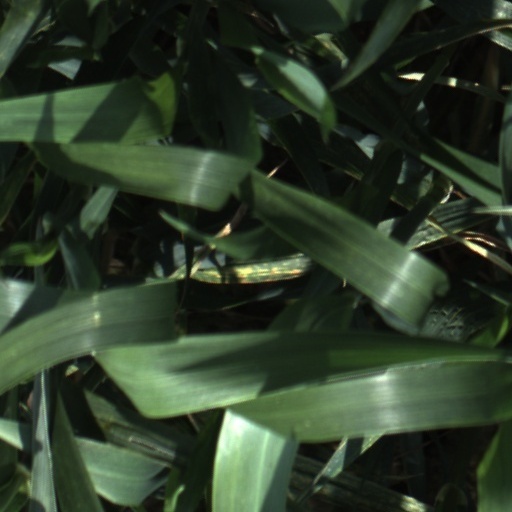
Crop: wheat